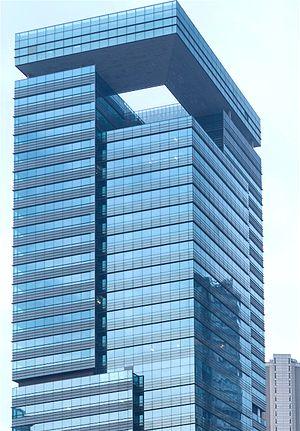
La Nouvelle banque de développement, anciennement connue sous le nom de Banque de développement des BRICS, est une banque internationale de développement dont la création a été proposée par les États des BRICS comme alternative à la Banque mondiale existante et au Fonds monétaire international.